Asante Kotoko S.C.

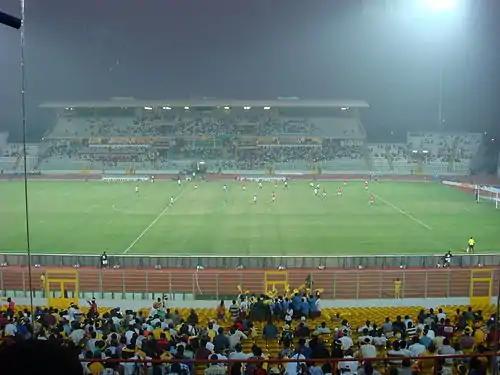
Kumasi Asante Kotoko SC home ground is the Baba Yara Stadium

Asante Kotoko's home stadium is the Baba Yara Stadium located in the capital city of Ashanti, Kumasi. With a 40,528 capacity, Baba Yara Stadium which was built in 1957, is the largest stadium in Ghana. The stadium is Baba Yara, after a former Ghanaian Footballer who played for Kotoko between 1955 and 1961. In 2010, it was reported that as part of an endorsement by Rlg Communications that Asante Kotoko will get a multi-purpose stadium called the Rlg Fabulous Arena.